Sport in Iran

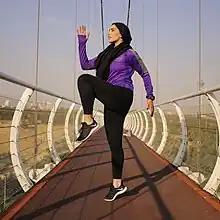
Shahrbanu Damghaninezhad, Iranian martial arts athlete

Football is a popular sport in Iran. Iran has been able to qualify for the FIFA World Cup six times (1978, 1998, 2006, 2014, 2018 and 2022), won the AFC Asian Cup three times (1968, 1972 and 1976), and four times has won gold medal at the Asian Games (1974, 1990, 1998 and 2002).